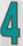
Number: 4